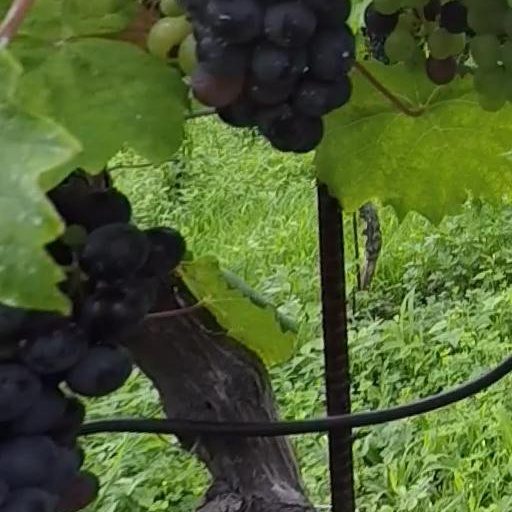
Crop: grape